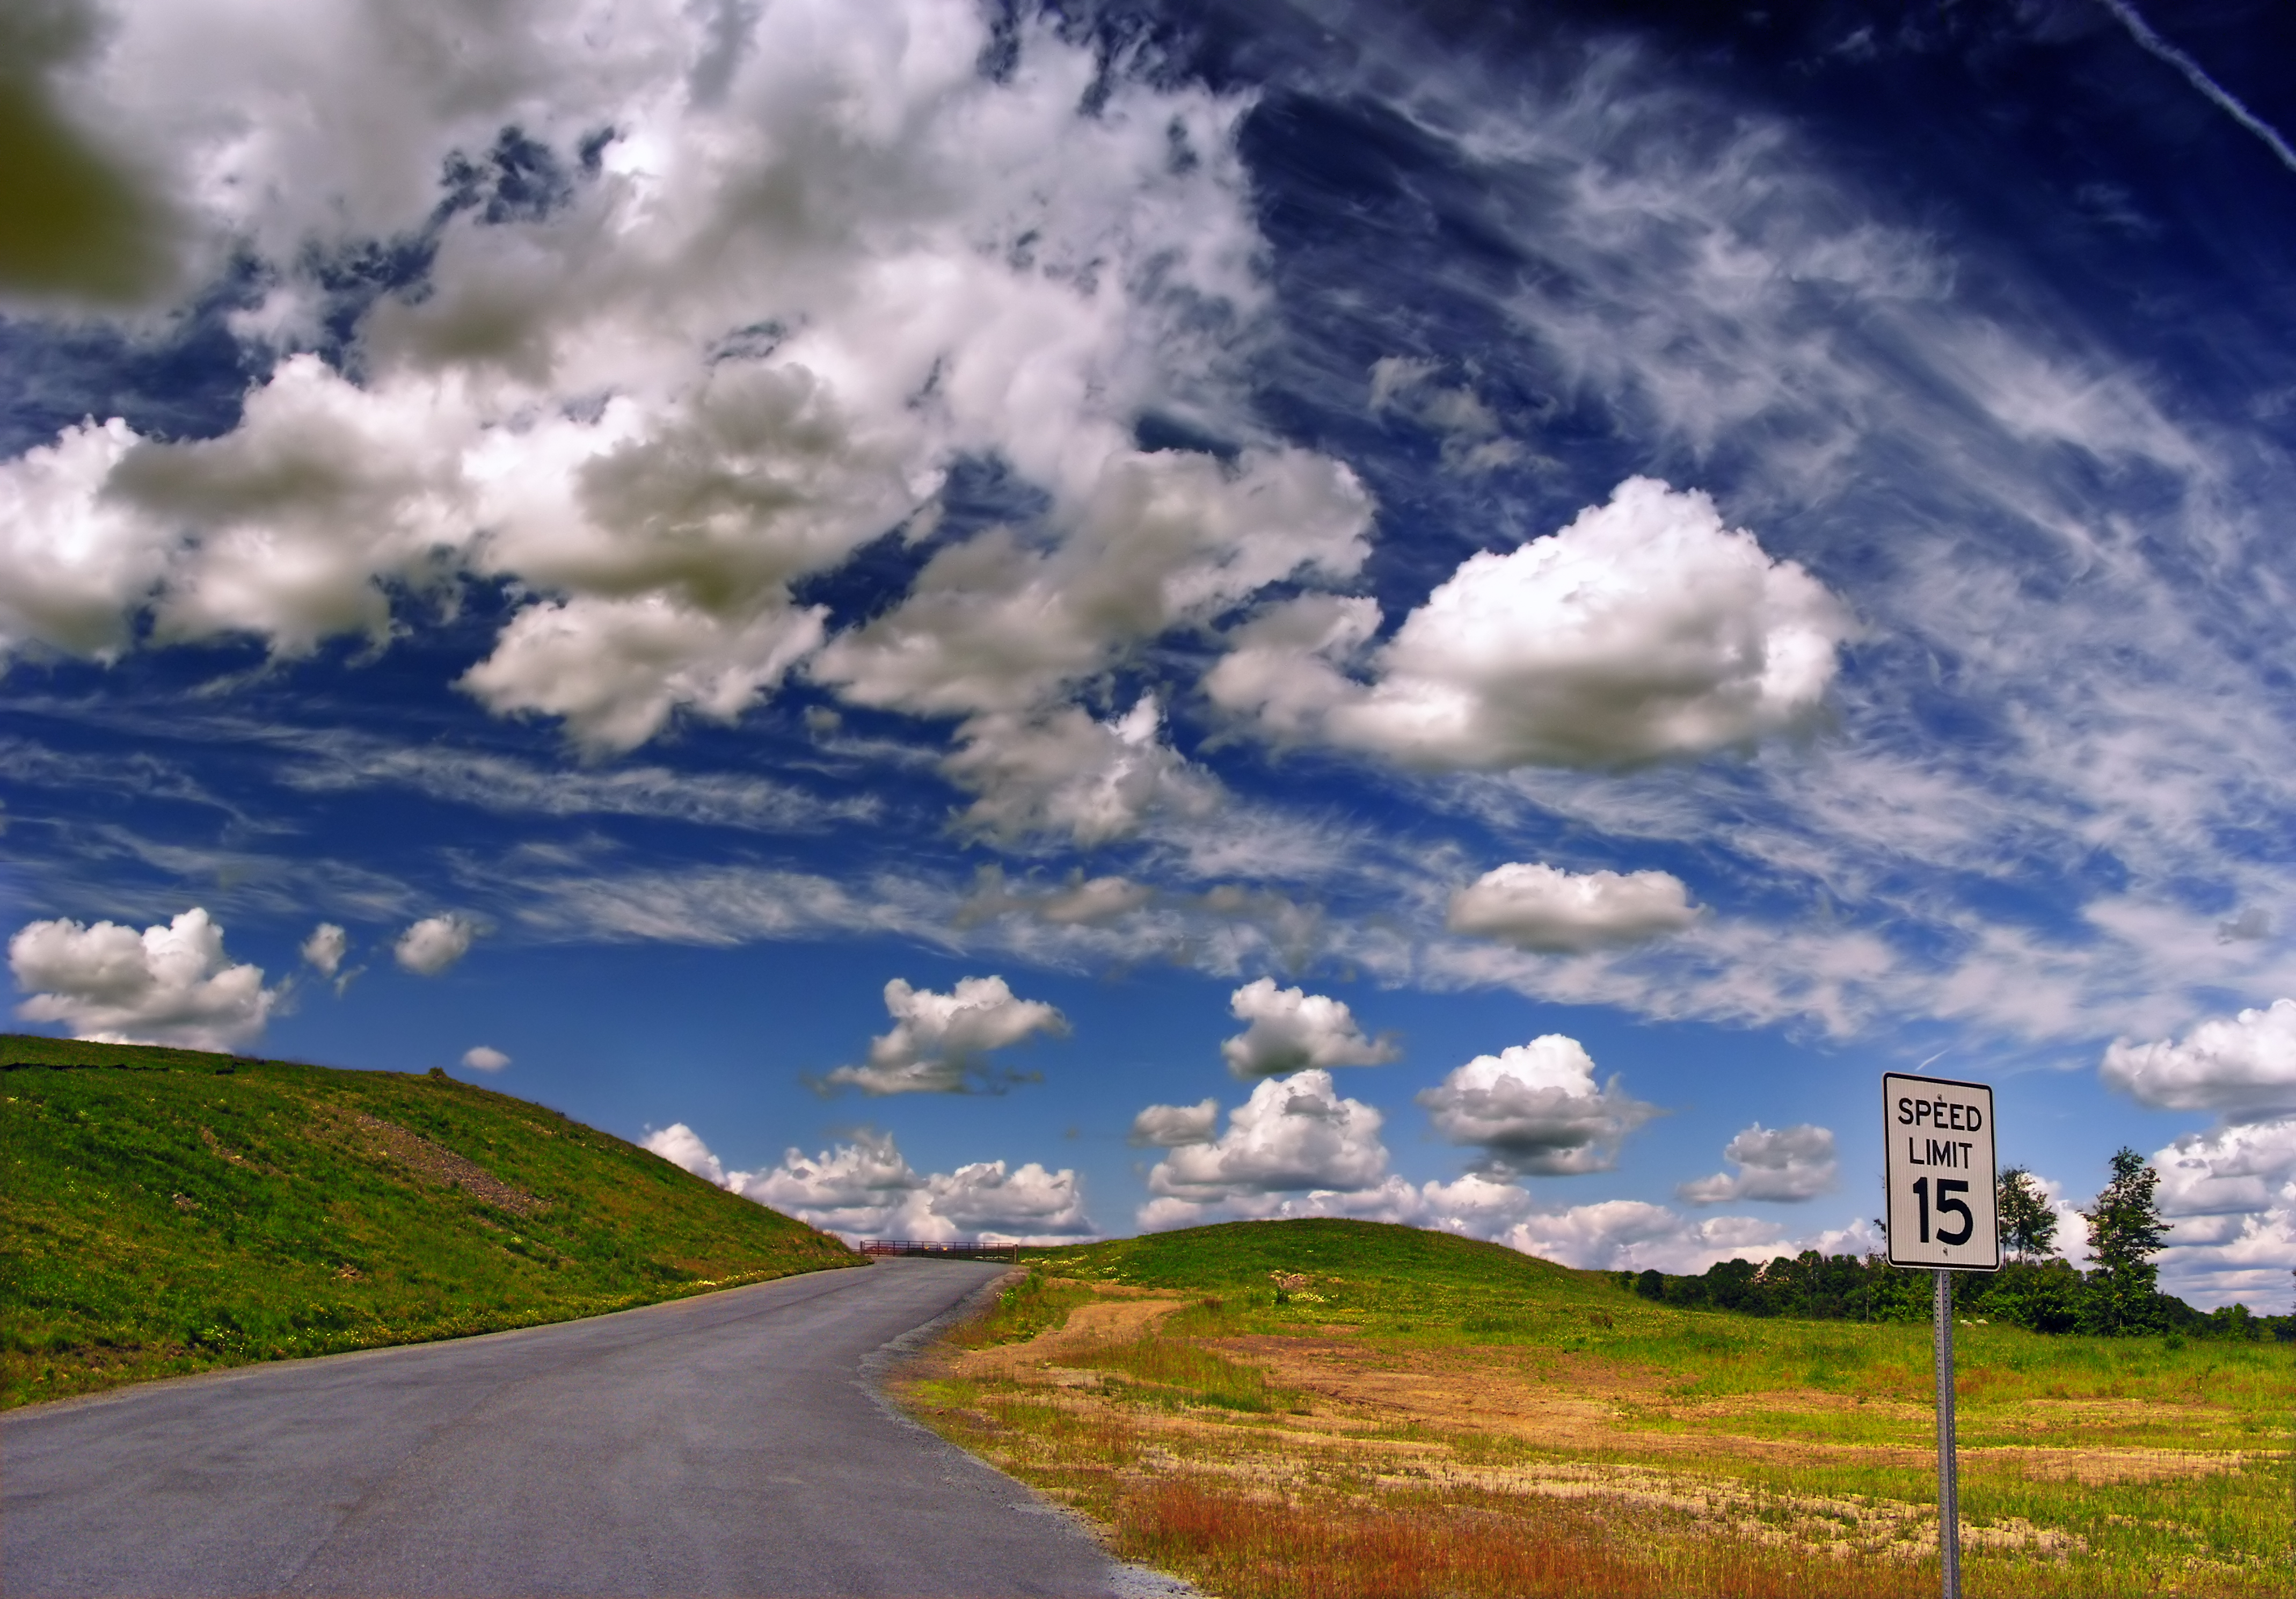
landscape, nature, horizon, mountain, cloud, sky, road, field, meadow, prairie, hill, highway, driving, mountain range, spring, weather, cumulus, plain, creativecommons, clouds, grassland, pennsylvaniawilds, pennsylvania, cirrus, clearfieldcounty, plateau, karthaustownship, arnoldmountain, rural area, meteorological phenomenon